Fishing industry in Switzerland

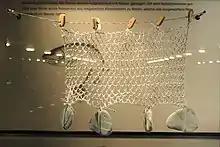
Neolithic Horgen culture fishing net excavated in Zürich

Paleolithic archaeological sites in Switzerland have yielded extensive evidence of fishing in the lakes. Those associated with Cortaillod culture have well-documented fishing nets and traps, along with other tools such as harpoons and skewers. Fishermen of that era, it is believed, primarily used the seine fishing, stretching nets between a boat and a stake planted in the lake bottom in shallow waters and between two boats in deep water, sometimes supplemented by gill nets or longlines.